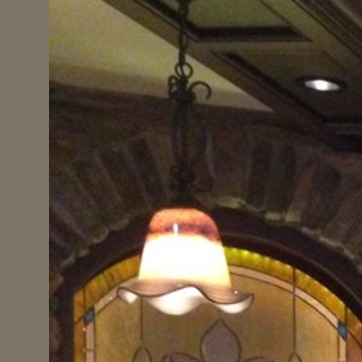
Material: metal